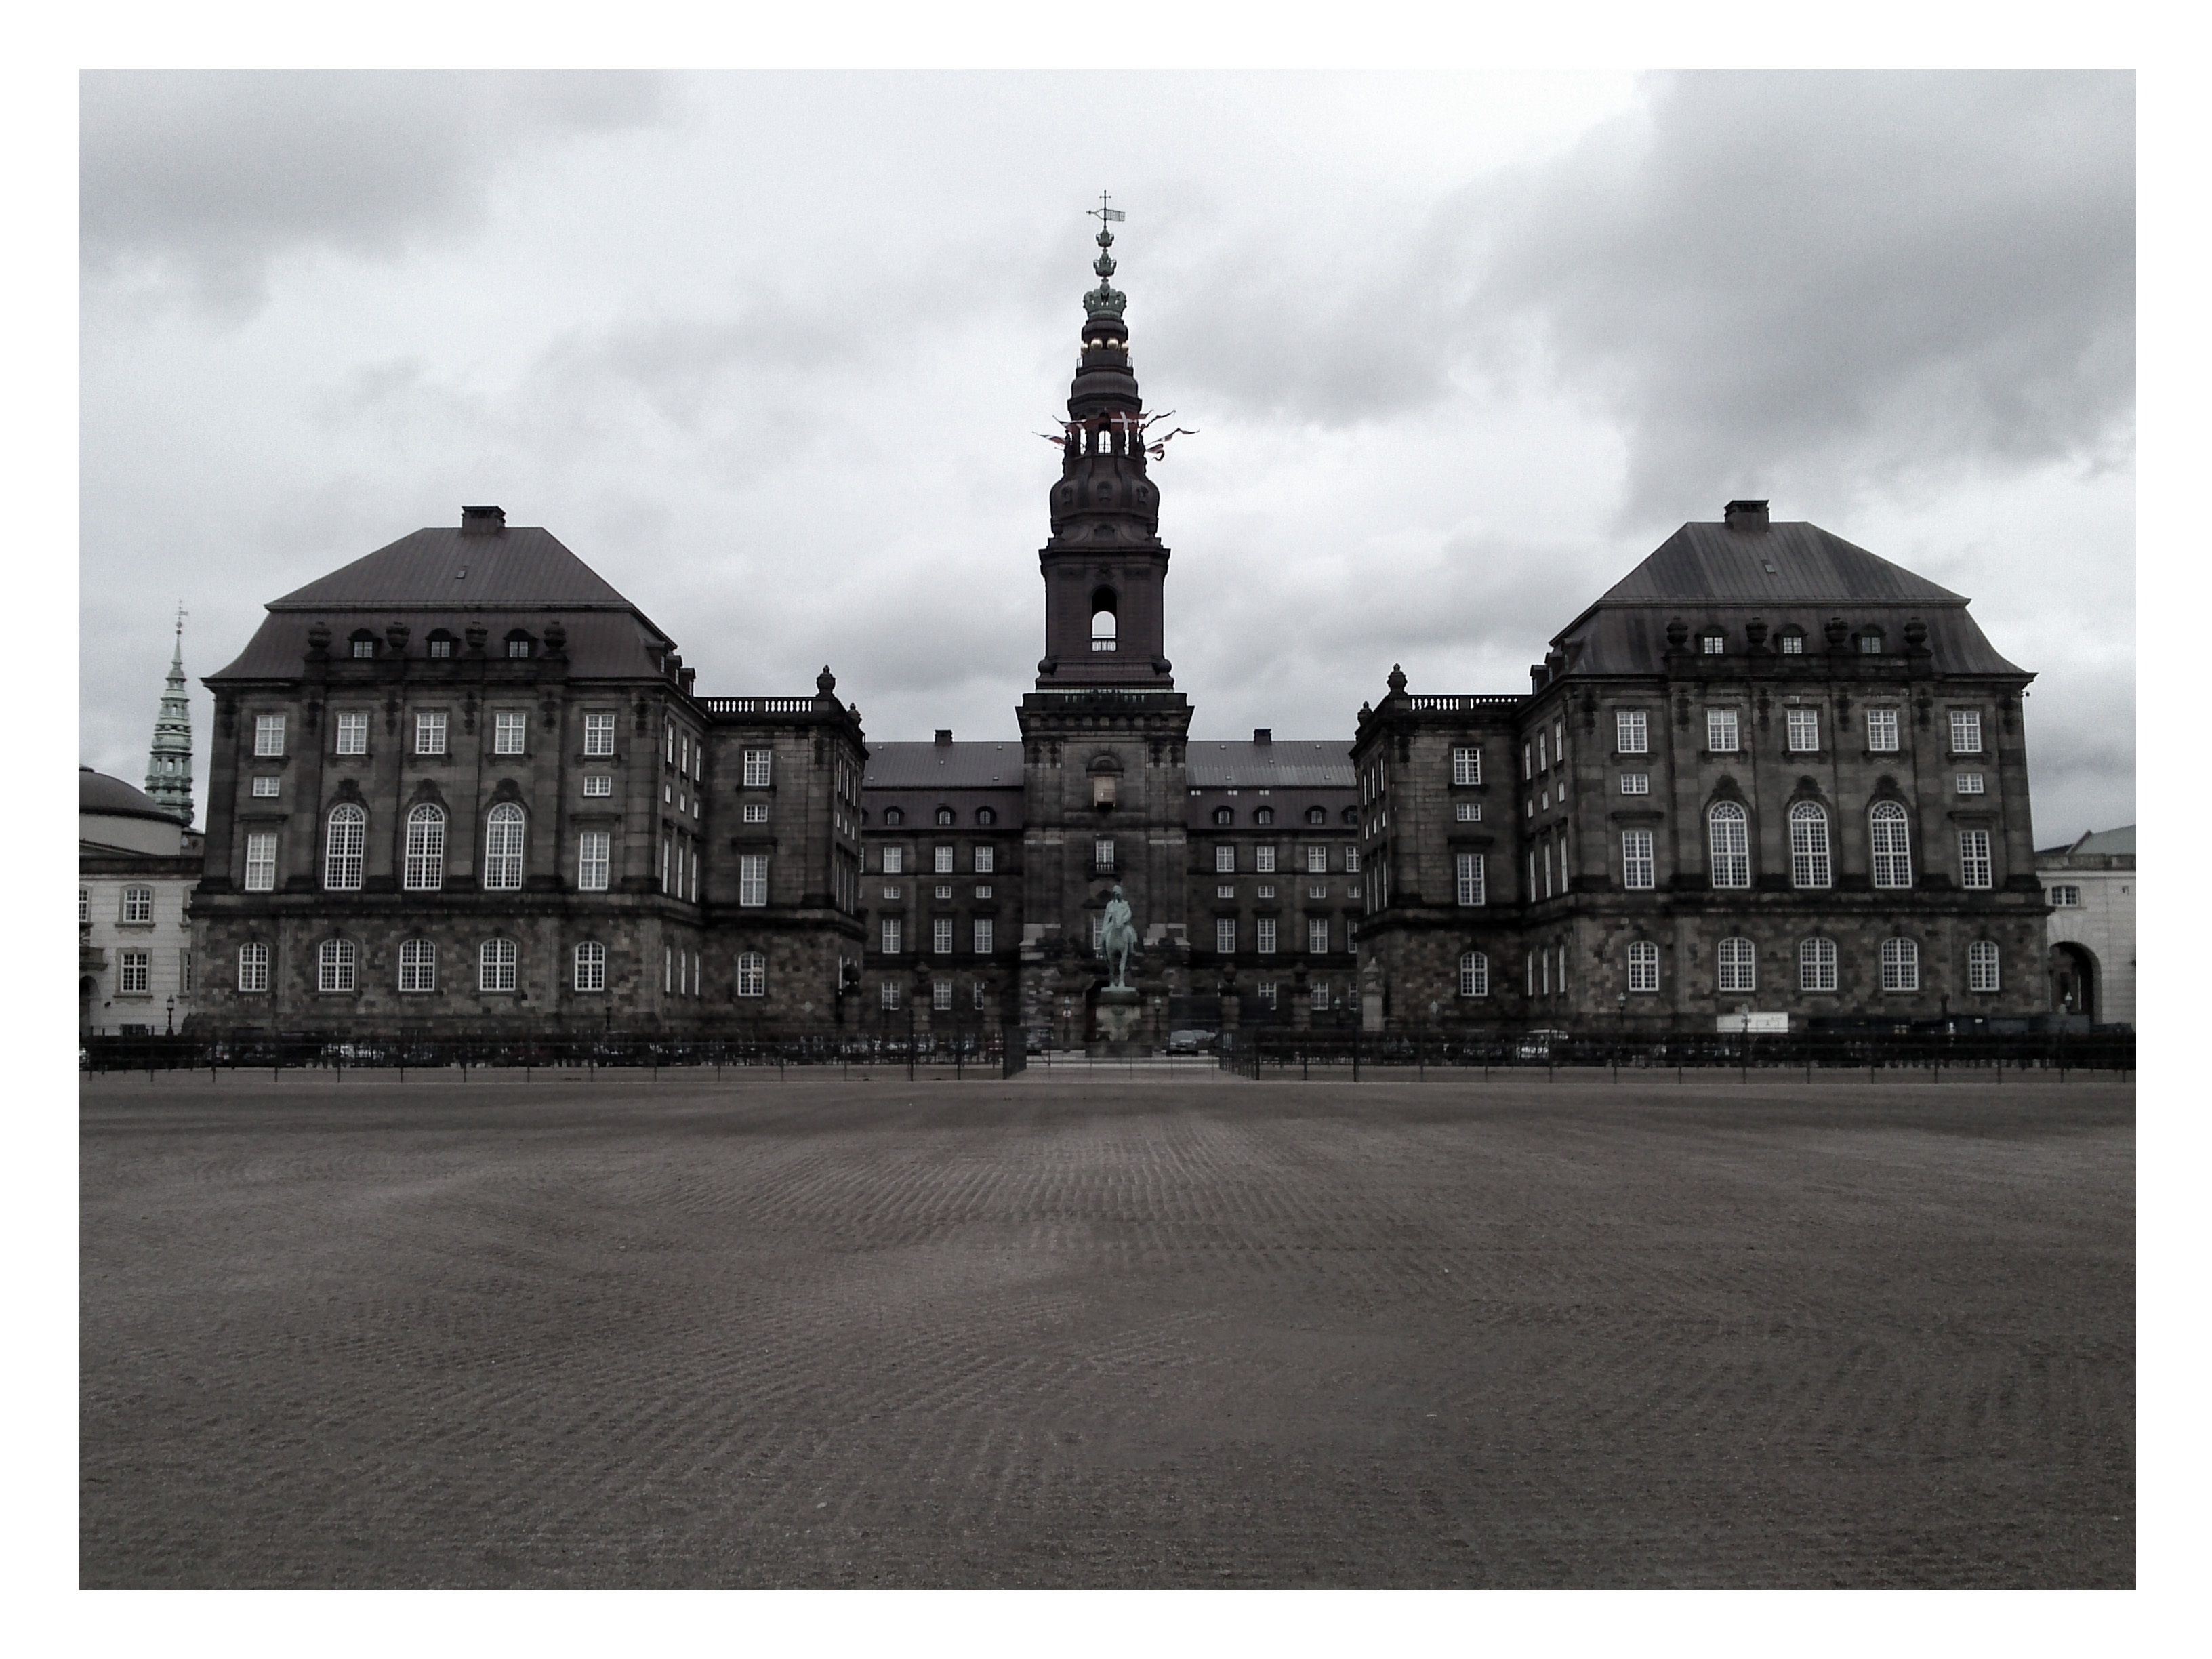
black and white, skyline, building, city, panorama, travel, landmark, monochrome, historic home, monochrome photography